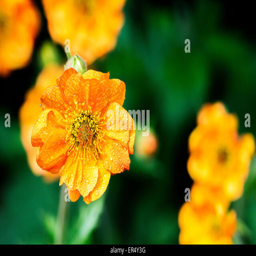
a cluster of blooms following a rain shower with the focus on the closest flower